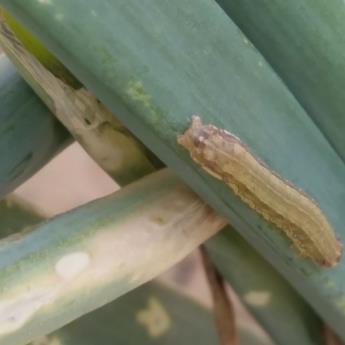
Crop: Onion
Condition: caterpillar-p